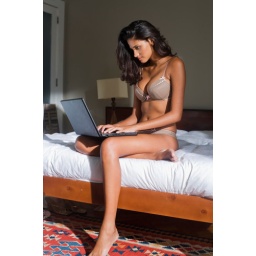
Young woman in lingerie sitting on bed using laptop, side view